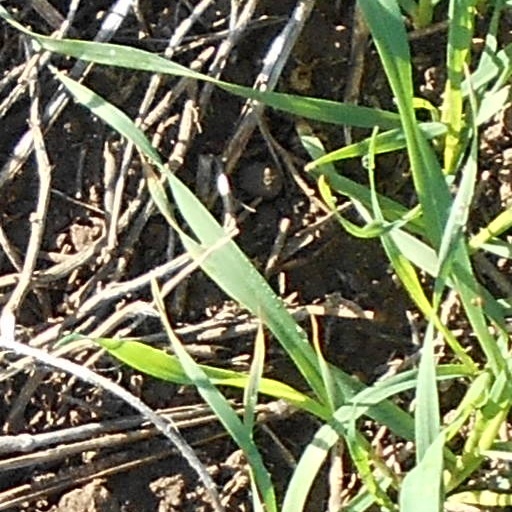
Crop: wheat